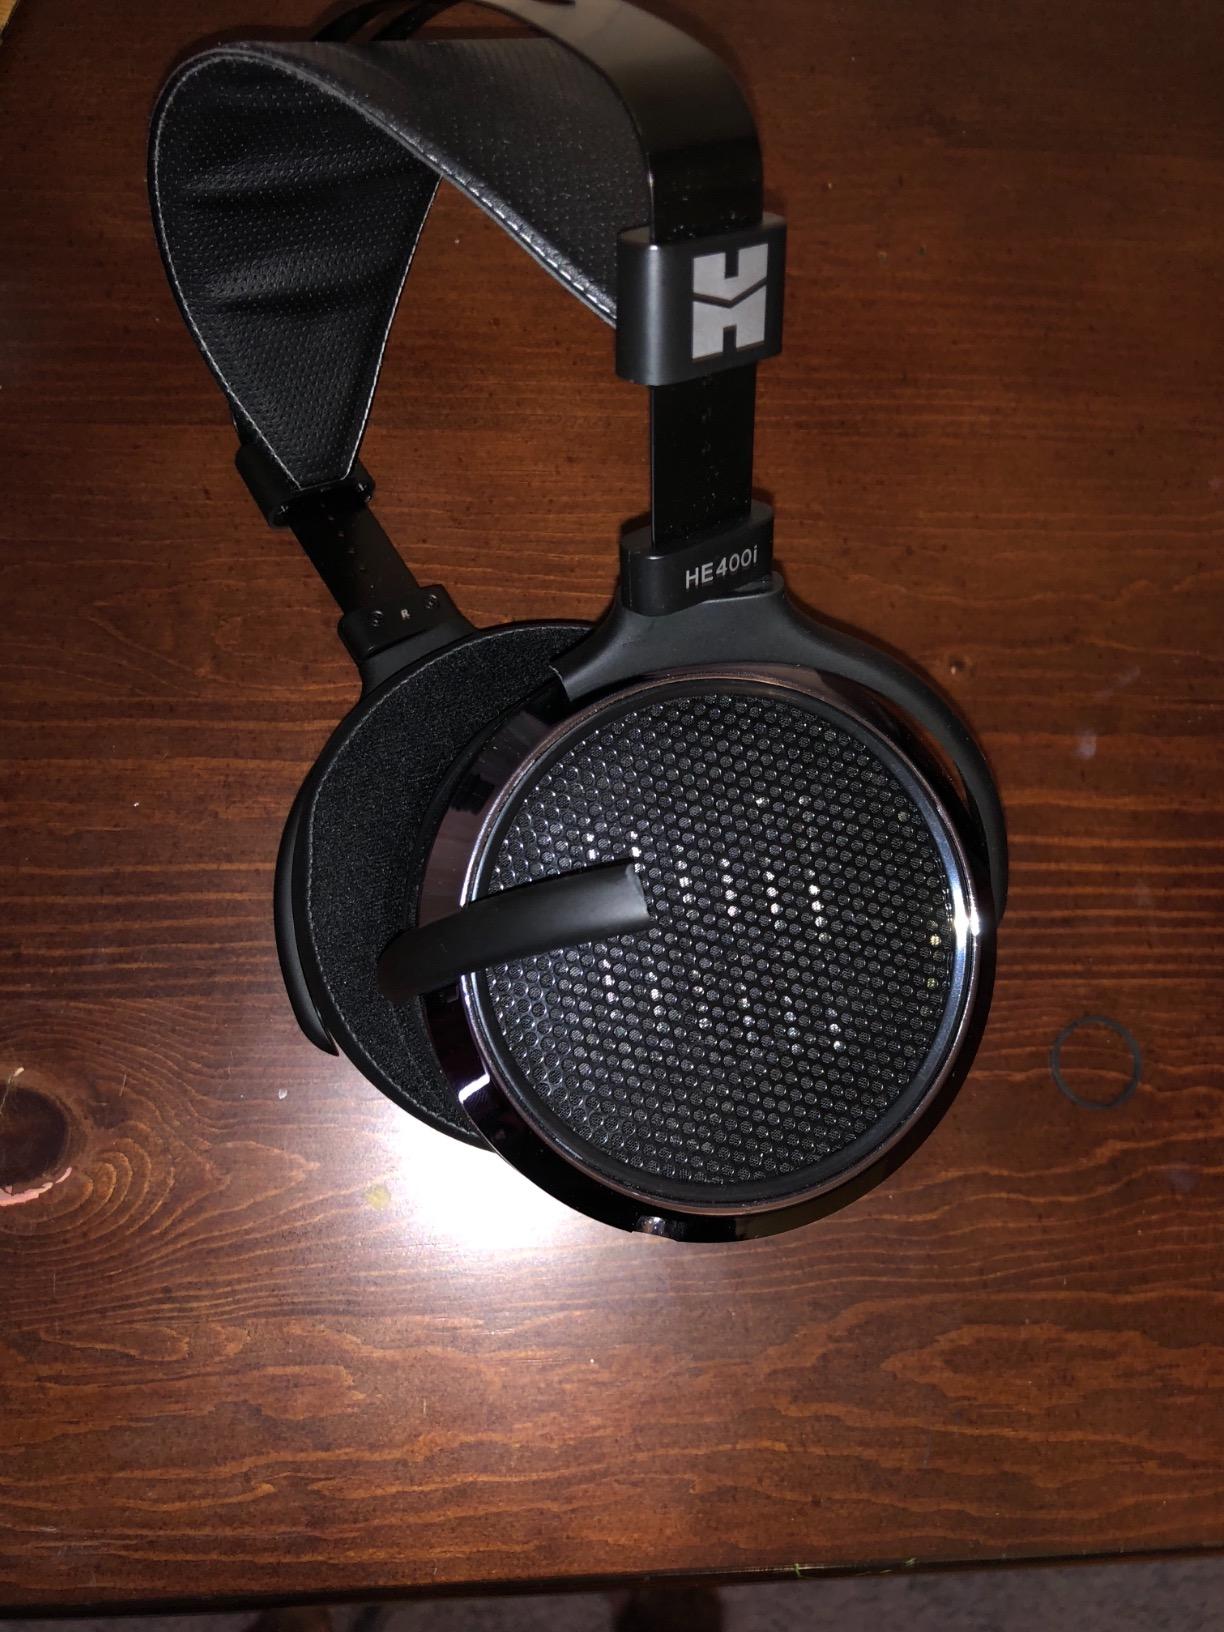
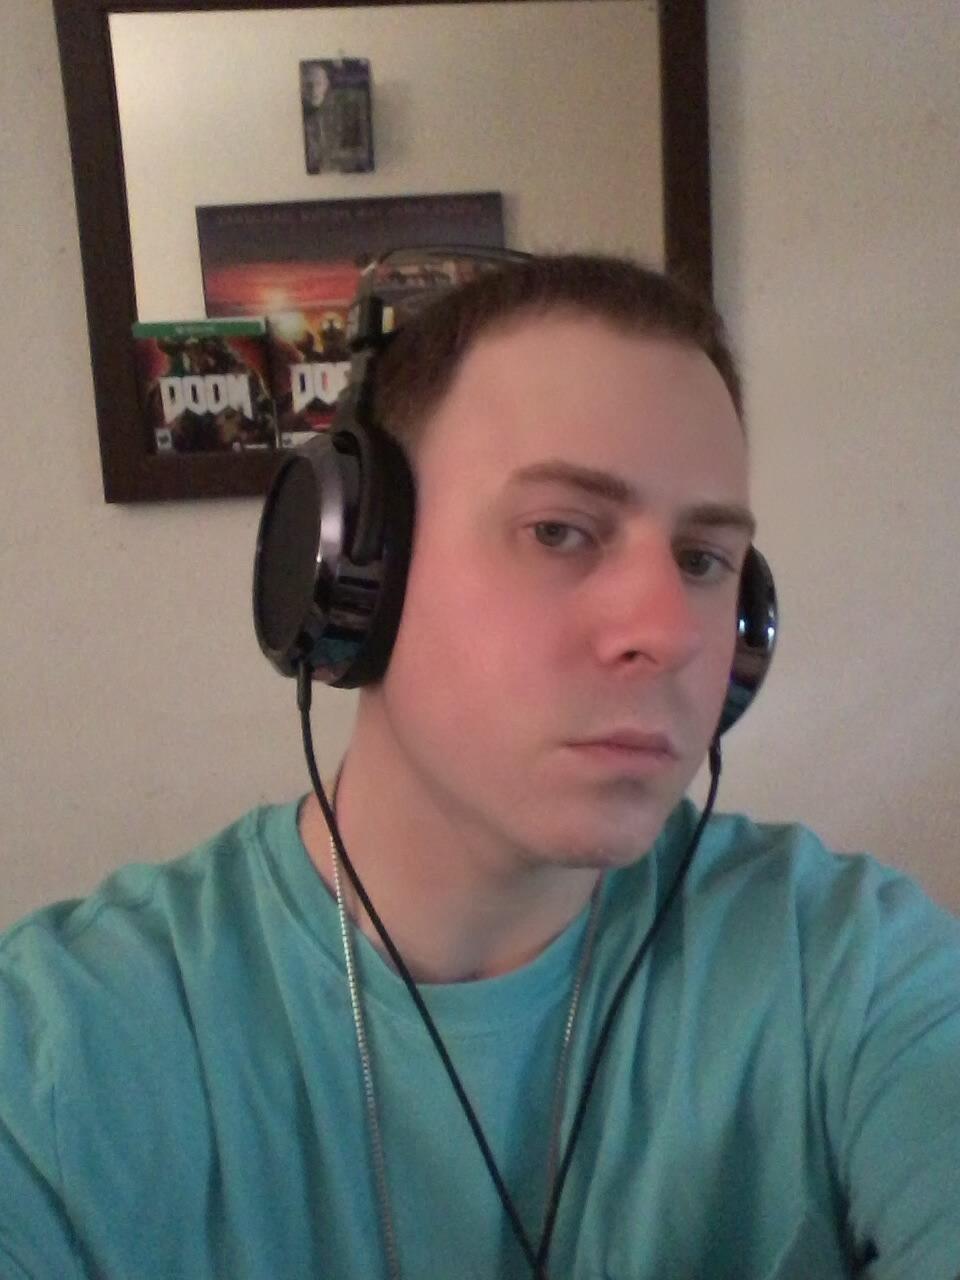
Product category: headphones
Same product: yes